Margarita Island

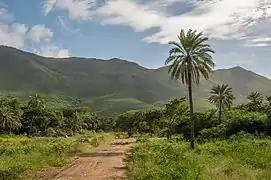
Copey Hill – view from San Juan downtown

The highest portion of the Serranía de Macanao forms a wide arc as a semicircle or amphitheater open to the northwest, surrounding a protected valley, extremely picturesque, where the town of S. Francisco is settled.